Valentin Blatz Brewing Company

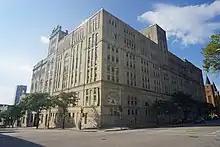
Valentin Blatz Brewing Company Brewhouse in 2022

The "Blatz" beer label currently is produced by the Miller Brewing Company of Milwaukee, under contract for Pabst Brewing Company. The Blatz Brewery Complex and Valentin Blatz Brewing Company Office Building in downtown Milwaukee are listed on the National Register of Historic Places. The brewing company's office building has been converted into condominiums. The former Blatz bottling facility is now the Campus Center Building for the Milwaukee School of Engineering. The office building has been converted into the school's Alumni Partnership Center.